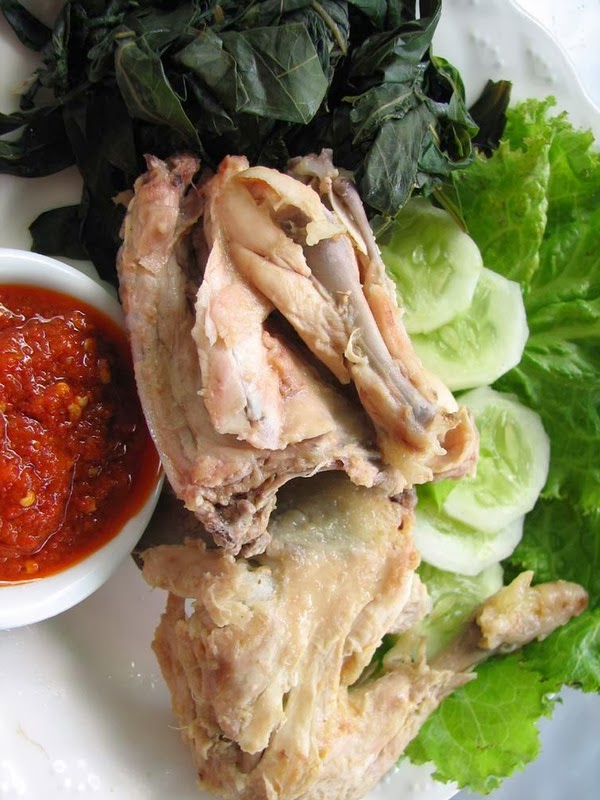
Label: ayam_pop